Emma Lazarus

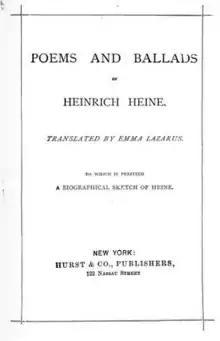
"Poems and ballads of Heinrich Heine"

The first stimulus for Lazarus's writing was offered by the American Civil War. A collection of her "Poems and Translations", verses written between the ages of fourteen and seventeen, appeared in 1867 (New York), and was commended by William Cullen Bryant. It included translations from Friedrich Schiller, Heinrich Heine, Alexandre Dumas, and Victor Hugo. "Admetus and Other Poems" followed in 1871. The title poem was dedicated "To my friend Ralph Waldo Emerson", whose works and personality were exercising an abiding influence upon the poet's intellectual growth. During the next decade, in which "Phantasies" and "Epochs" were written, her poems appeared chiefly in "Lippincott's Monthly Magazine" and "Scribner's Monthly".